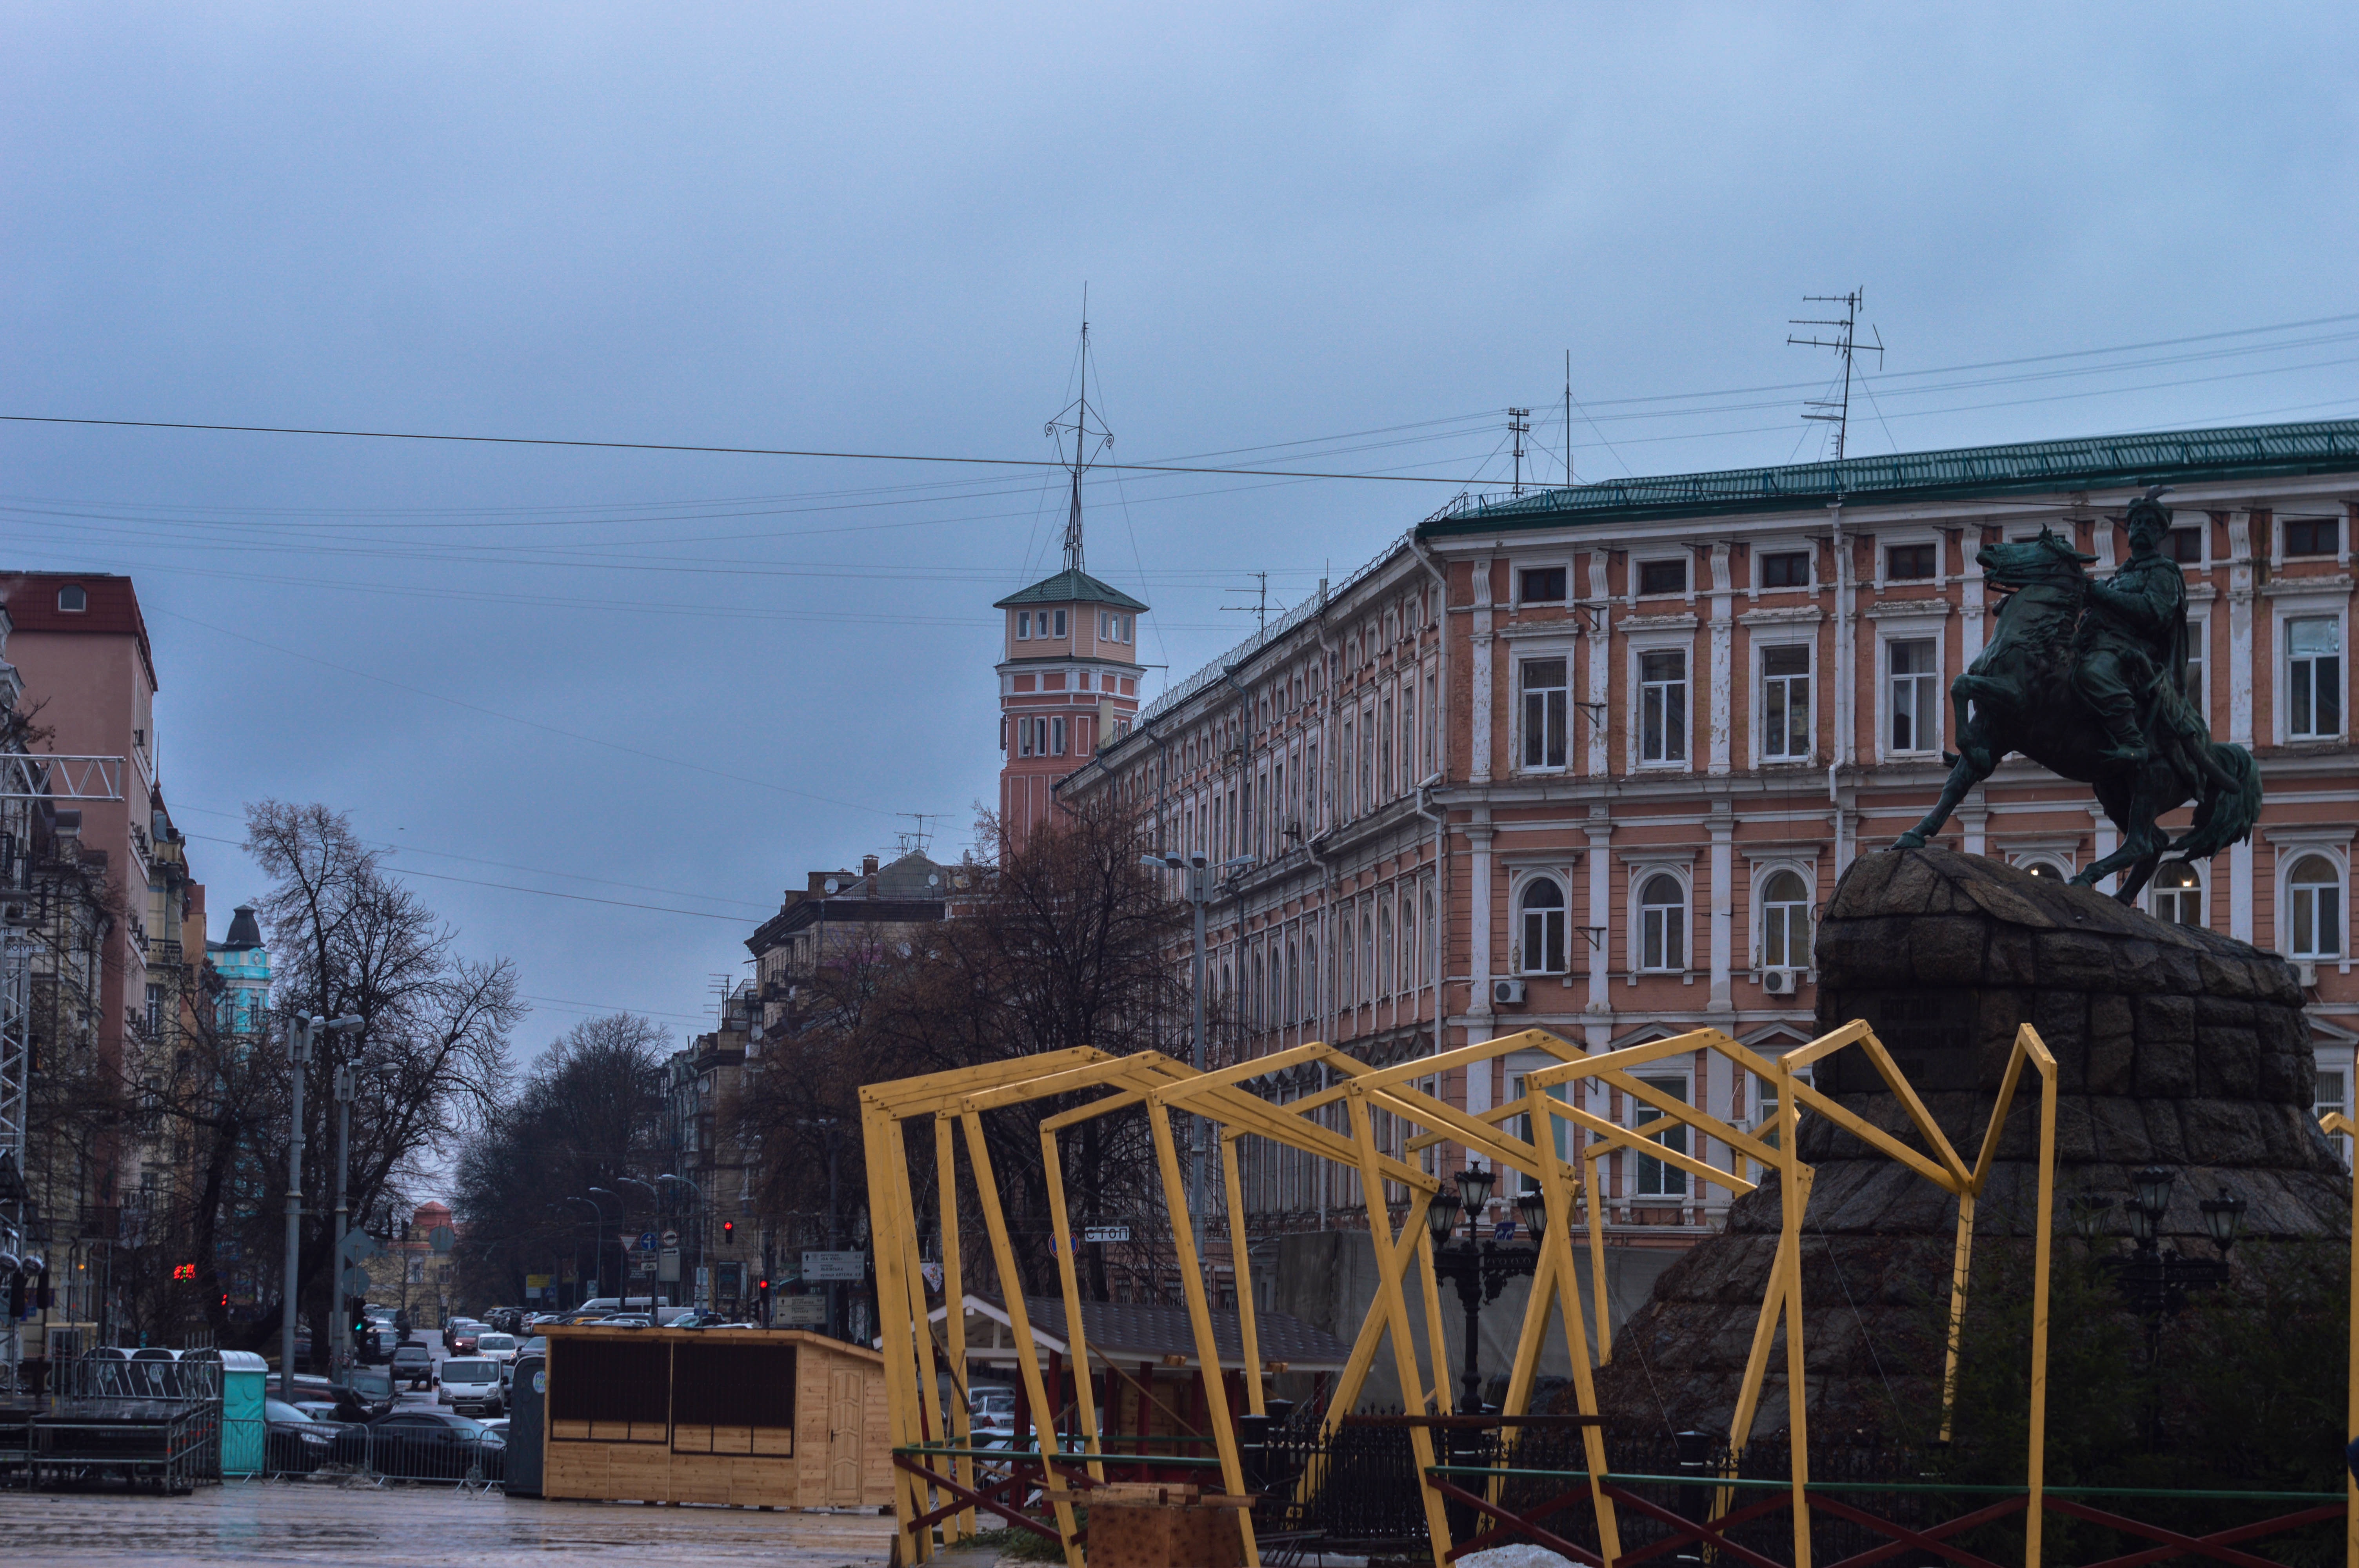
winter, town, city, cityscape, downtown, transport, waterway, urban area, human settlement